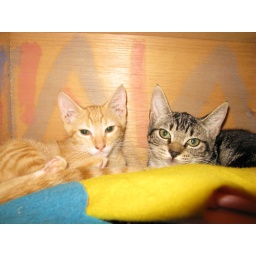
sleeping in a dollhouse on a bed of felt